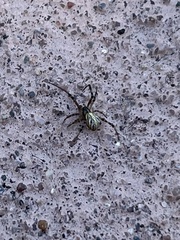
Species: Lactrodectus_hesperus